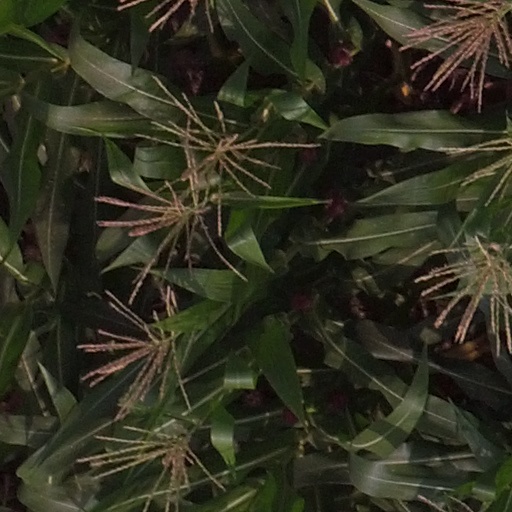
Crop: maize; corn